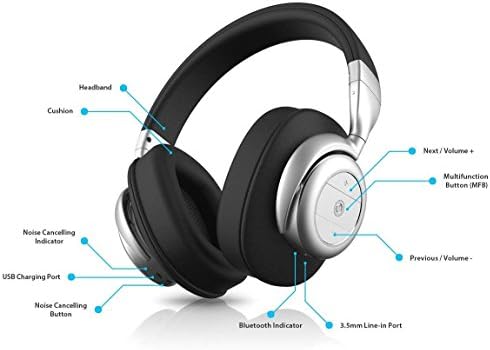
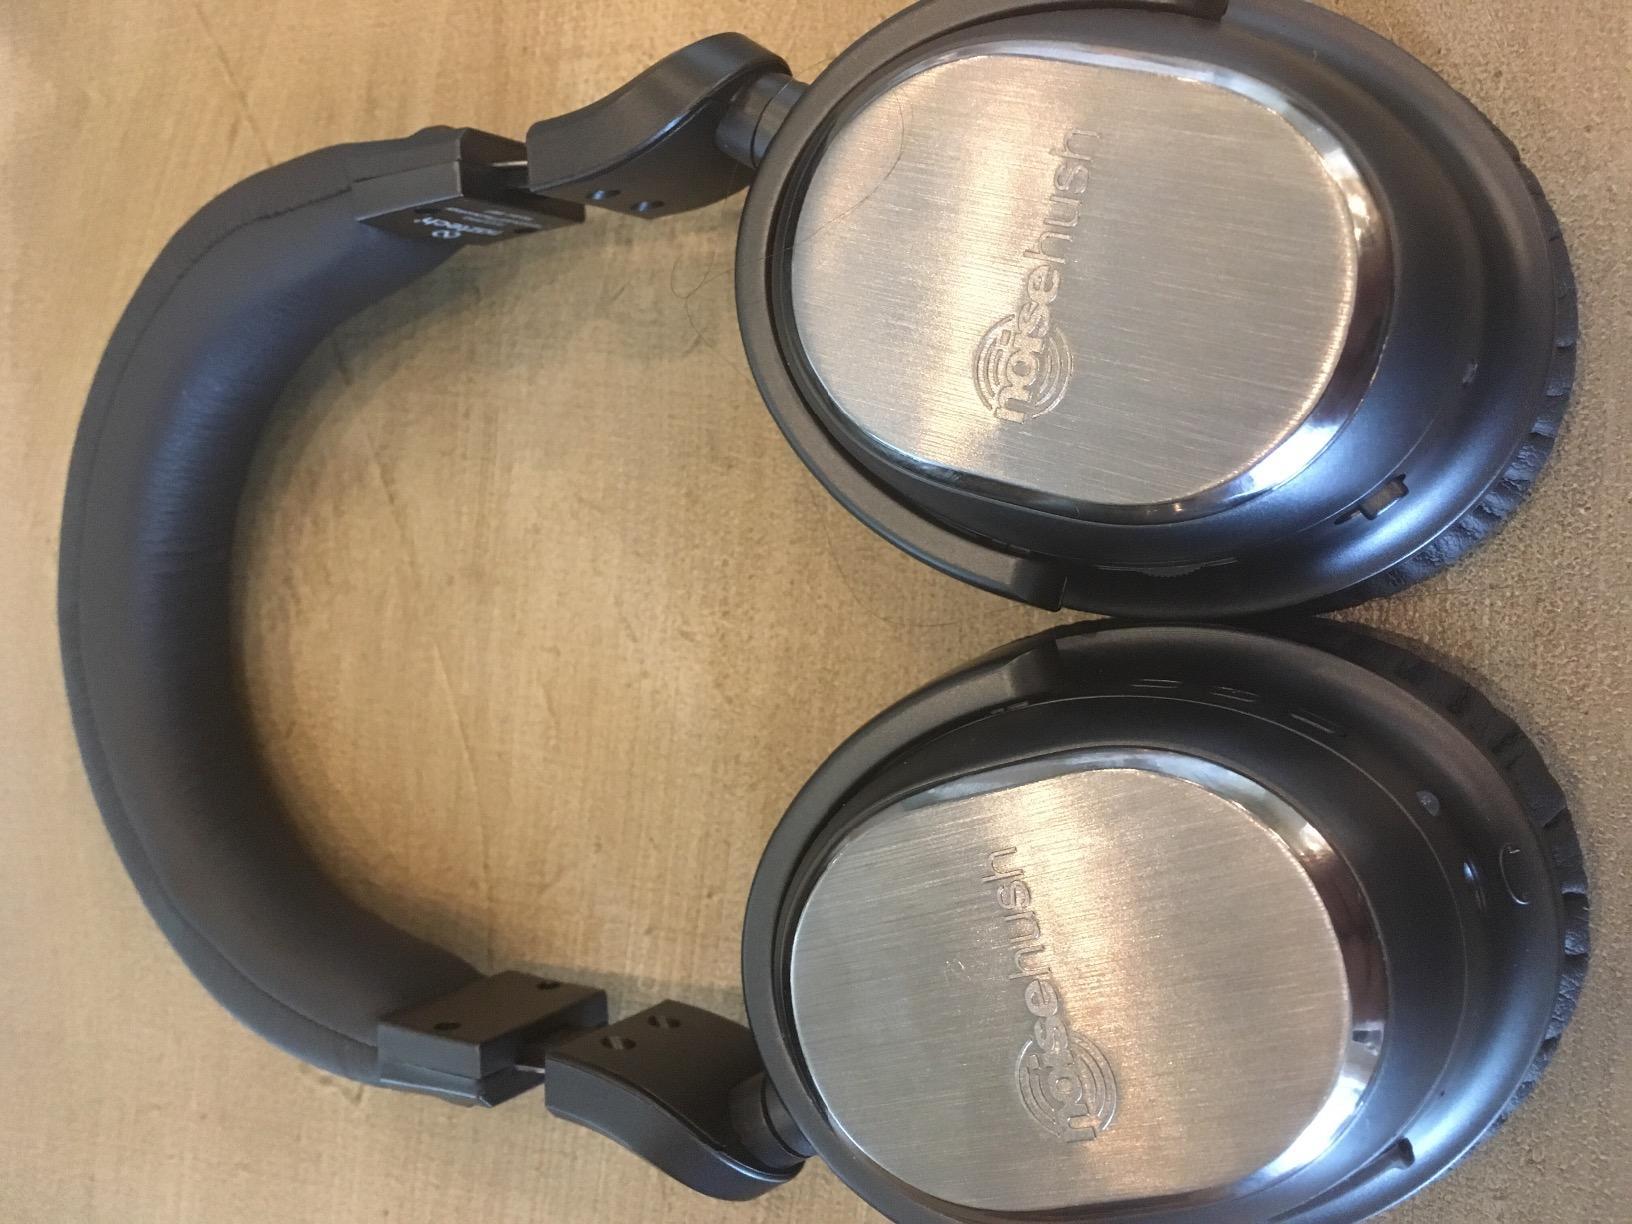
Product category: headphones
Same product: no